Ottoman embassy to France (1533)

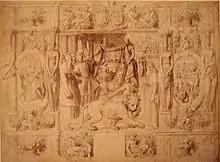
"The Lion of Barbarossa" by Antoine Caron, circa 1562, thought to depict the lion given to Francis I during the 1533 embassy.

As diplomatic gift, the Ottoman embassy disembarked wild animals, including the famous "Lion of Barbarossa", as well as Christian prisoners, to the number of 100. The Ottoman group was welcomed by the French Admiral Baron de Saint-Blancard and then accompanied only to the region of Auvergne to meet with Francis I. On the way they were joined by the French ambassador to the Porte Antonio Rincon, and they finally arrived at Puy-en-Velay on 16 July 1533 to meet with the king.